Prince Philippe, Duke of Orléans

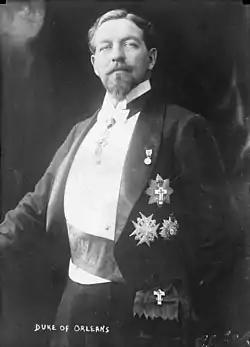
Wearing the Order of the Golden Fleece the Grand Cross of Naval Merit and the Order of the Holy Spirit

Prince Philippe, Duke of Orléans (6 February 1869 – 28 March 1926) was the Orléanist pretender to the throne of France from 1894 to 1926 as Philippe VIII.